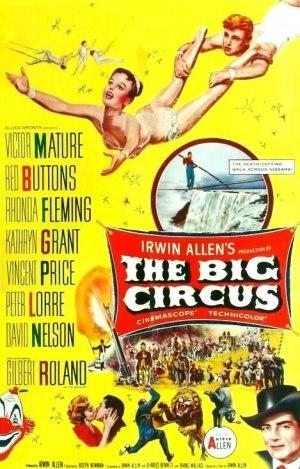
Le Cirque fantastique est un film américain réalisé par Joseph M. Newman, sorti en 1959.